Calvin Coolidge

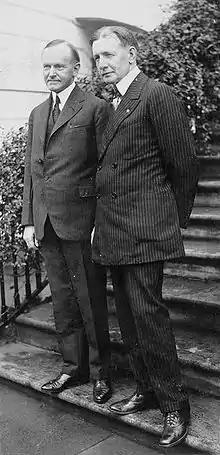
Coolidge with his vice president, Charles G. Dawes

Perhaps the most contentious issue of Coolidge's presidency was relief for farmers. Some in Congress proposed a bill designed to fight falling agricultural prices by allowing the federal government to purchase crops to sell abroad at lower prices. Agriculture Secretary Henry C. Wallace and other administration officials favored the bill when it was introduced in 1924, but rising prices convinced many in Congress that the bill was unnecessary, and it was defeated just before the 1924 elections.